Hainan people

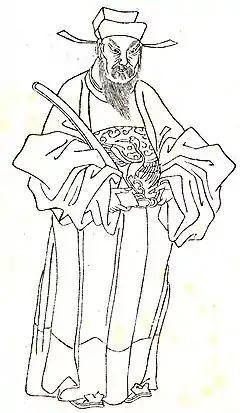

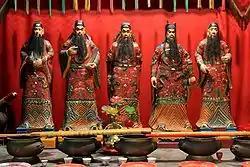

Other important figures included Li Gang, the Chancellor of the Song dynasty, who belonged to a pro-war faction of the Song court. During the political purges that followed the fall of Jingkang in 1127 AD, the factional infighting between ministerial factions came to a head, and it was during this period that Hainan acquired a reputation as a place for exiled literati and political opponents.